Yang Yongliang

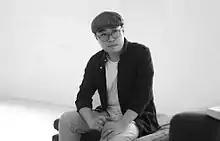
Yang in January 2014

Yang Yongliang (sometimes written Yang Yong-liang; born 1980 in Jiading, Shanghai) is a Chinese contemporary artist.